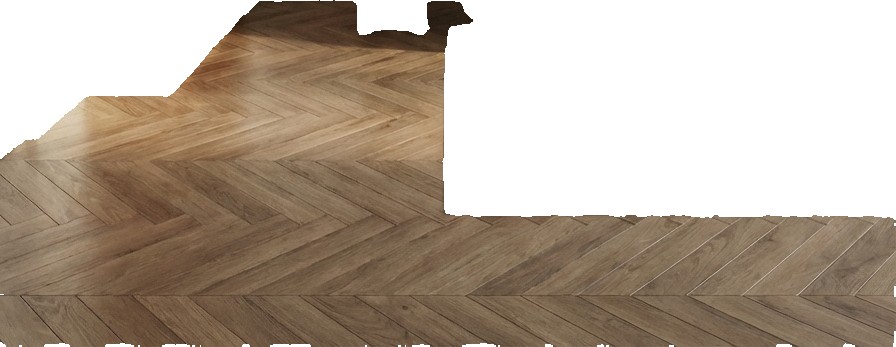
Surface category: floors